Joy Tivy

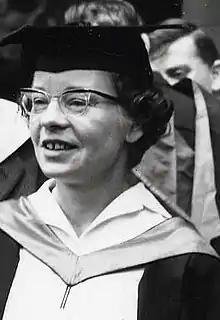
Joy Tivy, University Of Glasgow

Joy Tivy FRSE FRSGS FIB (1924–1995) was a 20th century Irish physical geographer at the University of Glasgow. She specialised in biogeography and has been credited for having helped raise the profile of biogeography as a distinct sub-discipline of geography. She published over 40 papers, books and reports and she was often asked to advise government agencies and other organisations. She was a strong advocate of the importance of field studies for providing essential skills for geography graduates. Her capacity as a teacher was as highly regarded as her research — she was known to be enthusiastic and engaging to a wide range of audiences - a medal has been created by the Royal Scottish Geographical Society in honour of her commitment to Geographical Education and Teaching.